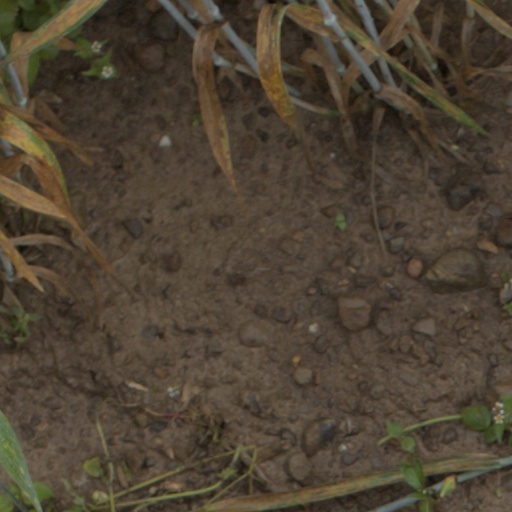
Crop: wheat